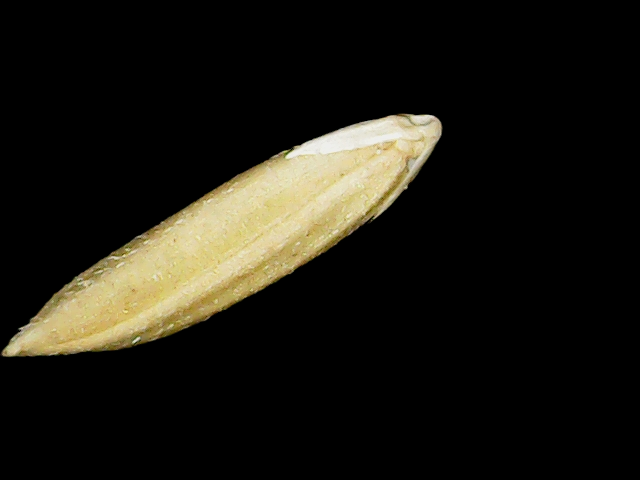
Rice variety: Binadhan21